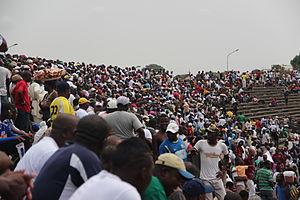
Le football est le sport le plus populaire du Cameroun. L'équipe nationale, les Lions indomptables, est l'une des plus titrées d'Afrique avec cinq coupes d'Afrique des nations. Les joueurs camerounais les plus connus sont Roger Milla et Samuel Eto'o.